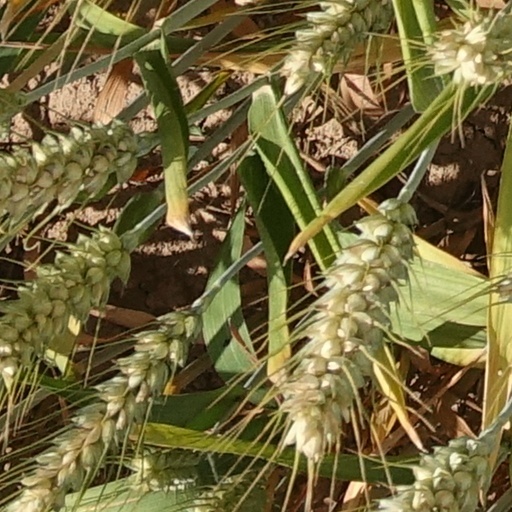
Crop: wheat